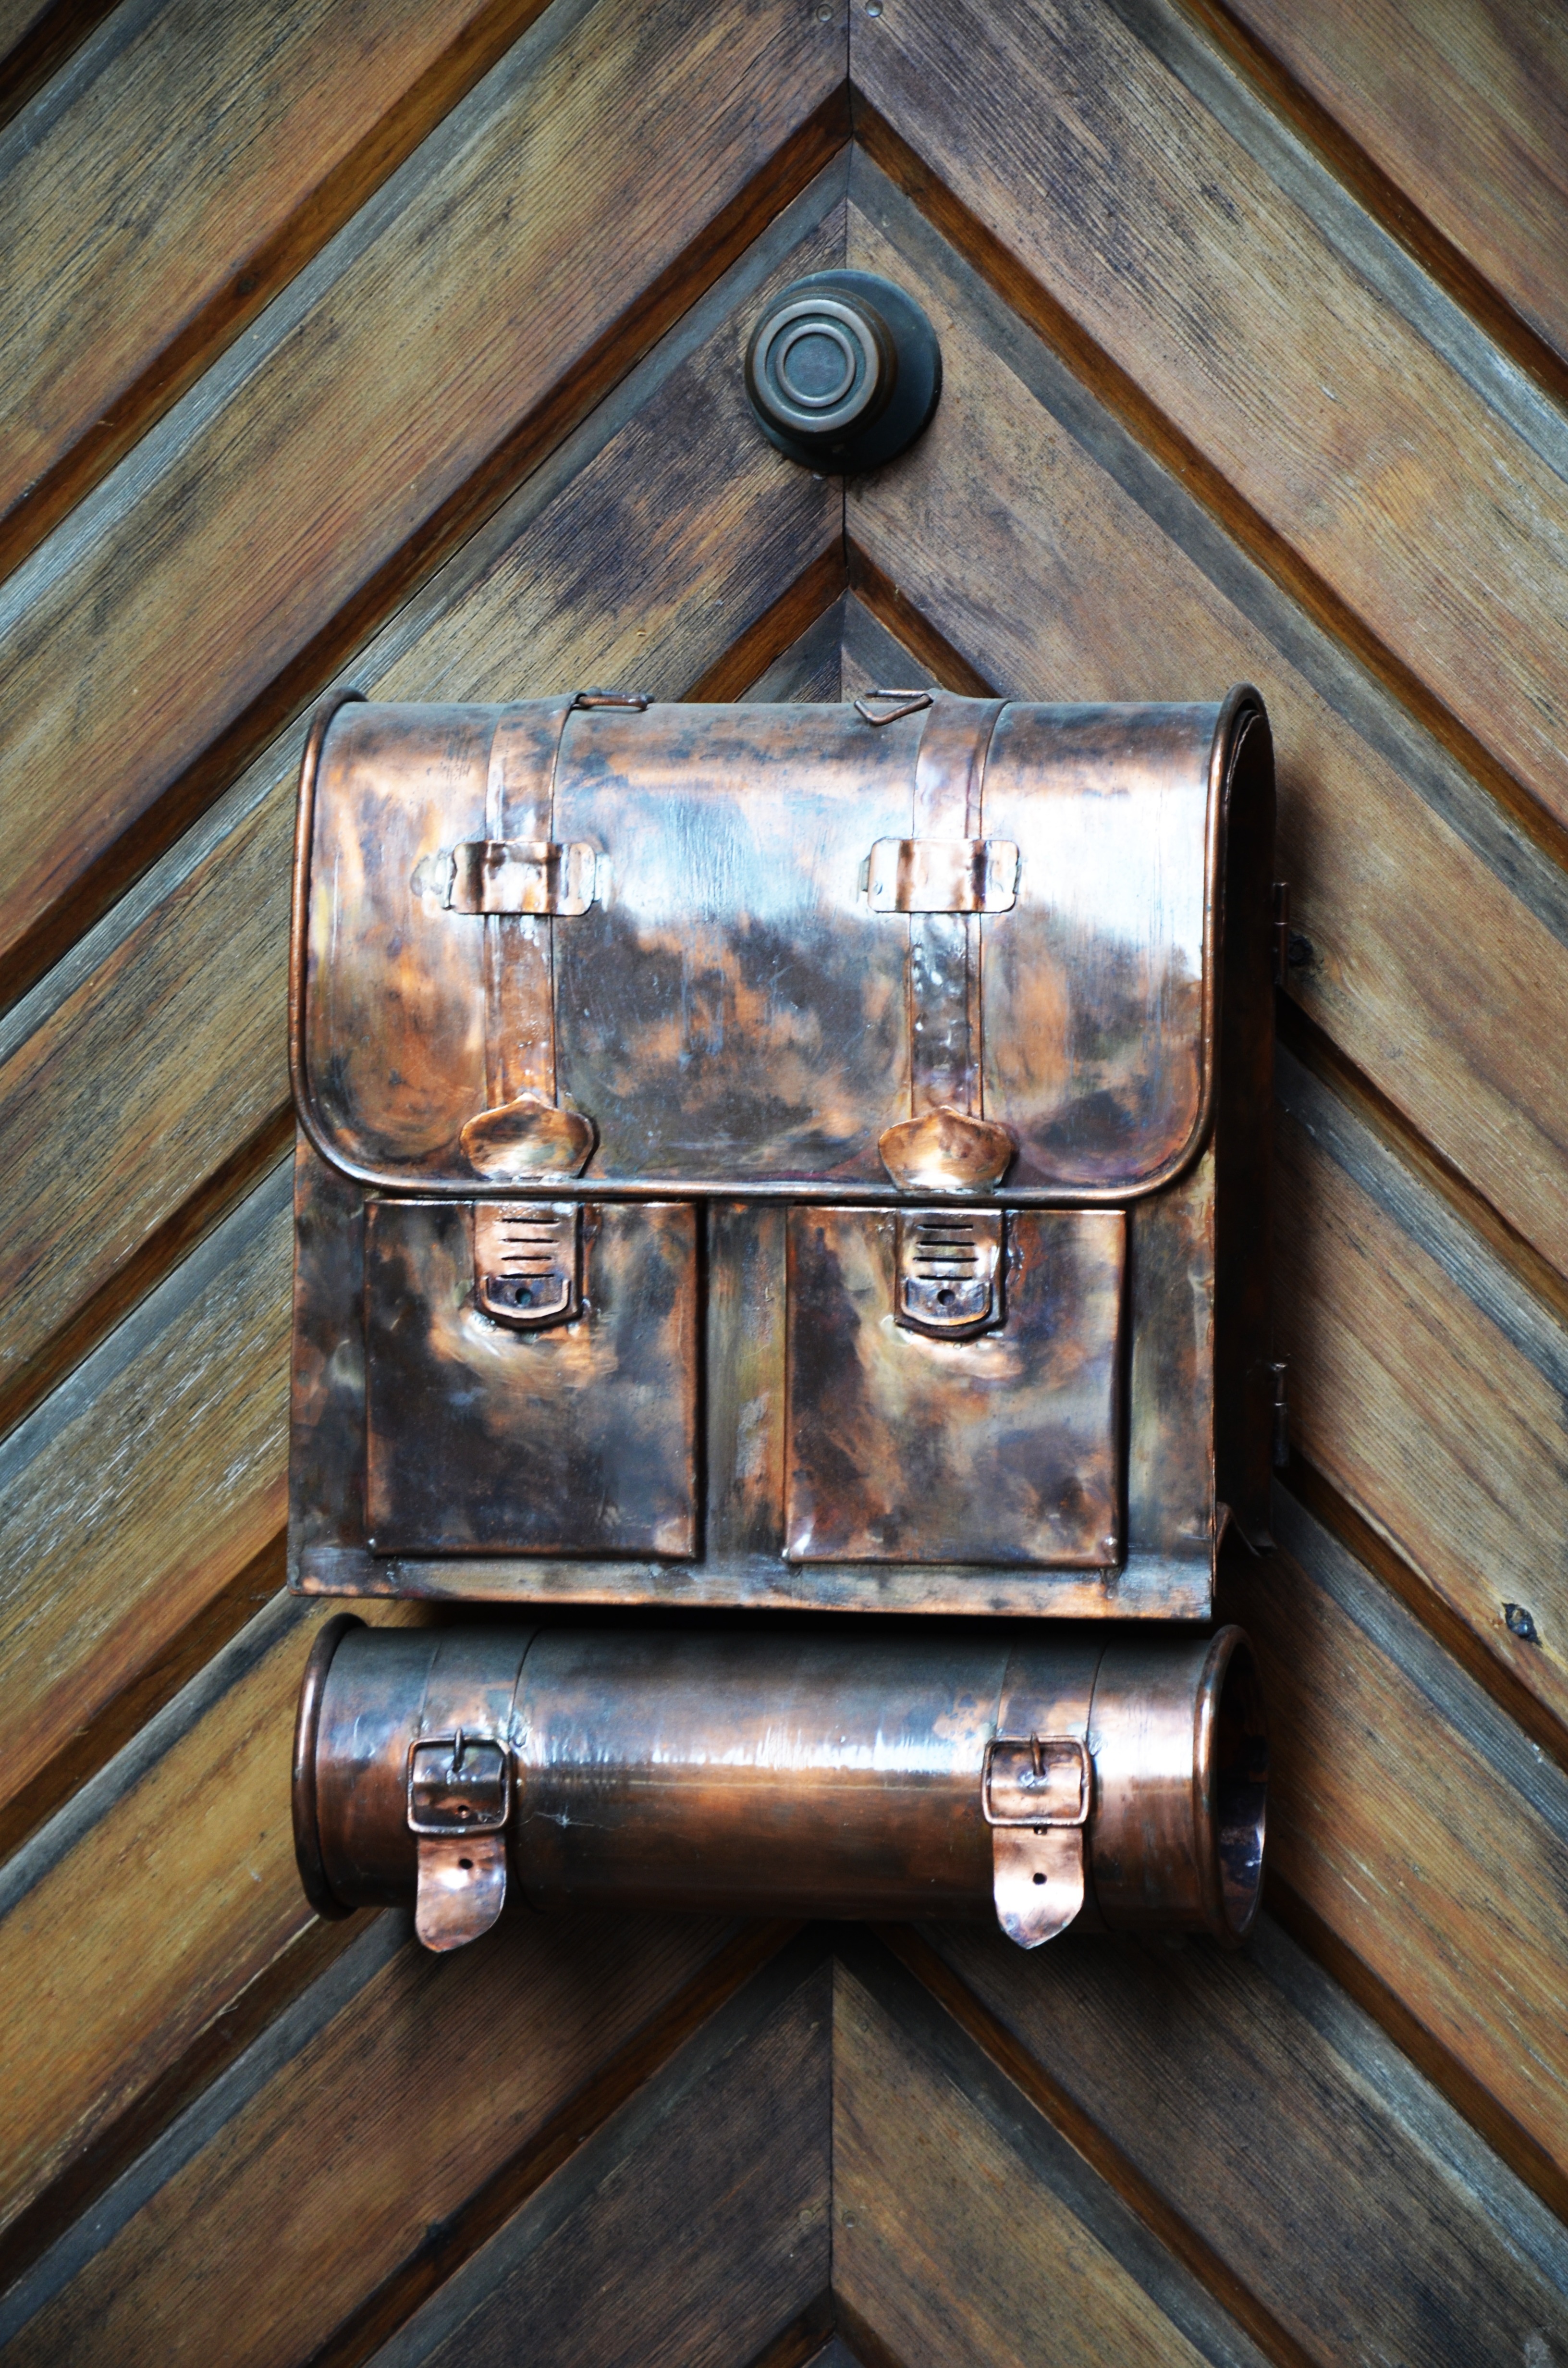
post, wood, antique, newspaper, furniture, mailbox, baggage, blacksmithing, letter boxes, man made object